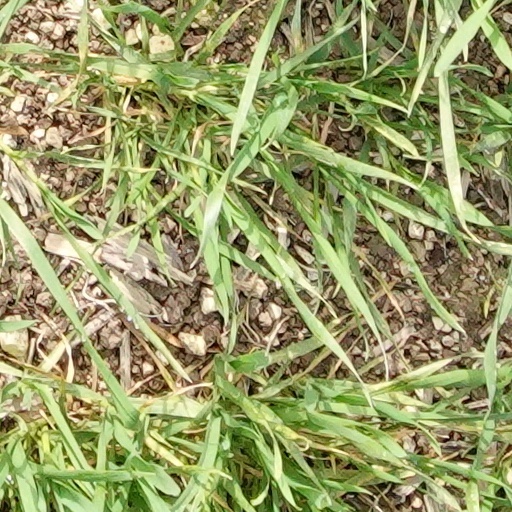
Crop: wheat